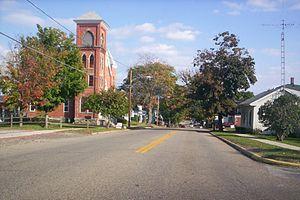
Lucas est un village du sud-est du comté de Richland, aux États-Unis, dépendant de l'agglomération de Mansfield.